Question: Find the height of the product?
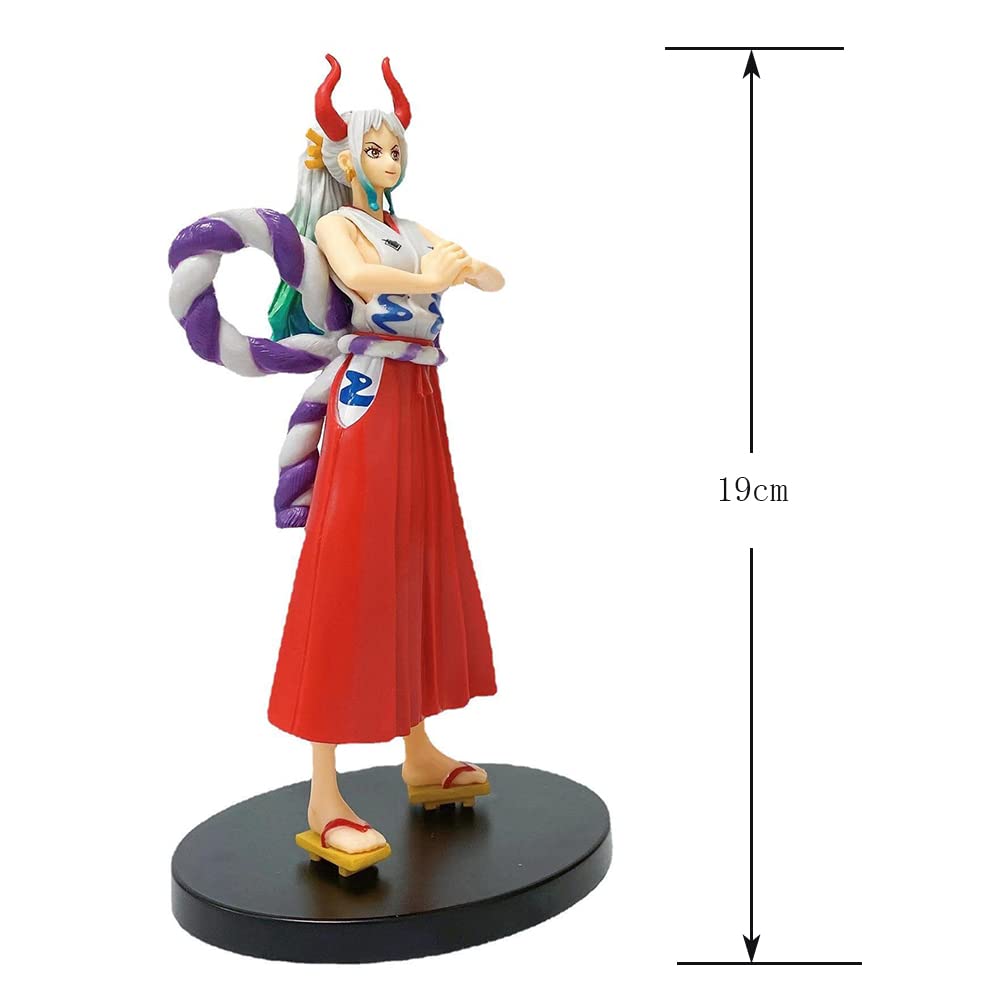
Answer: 19.0 centimetre